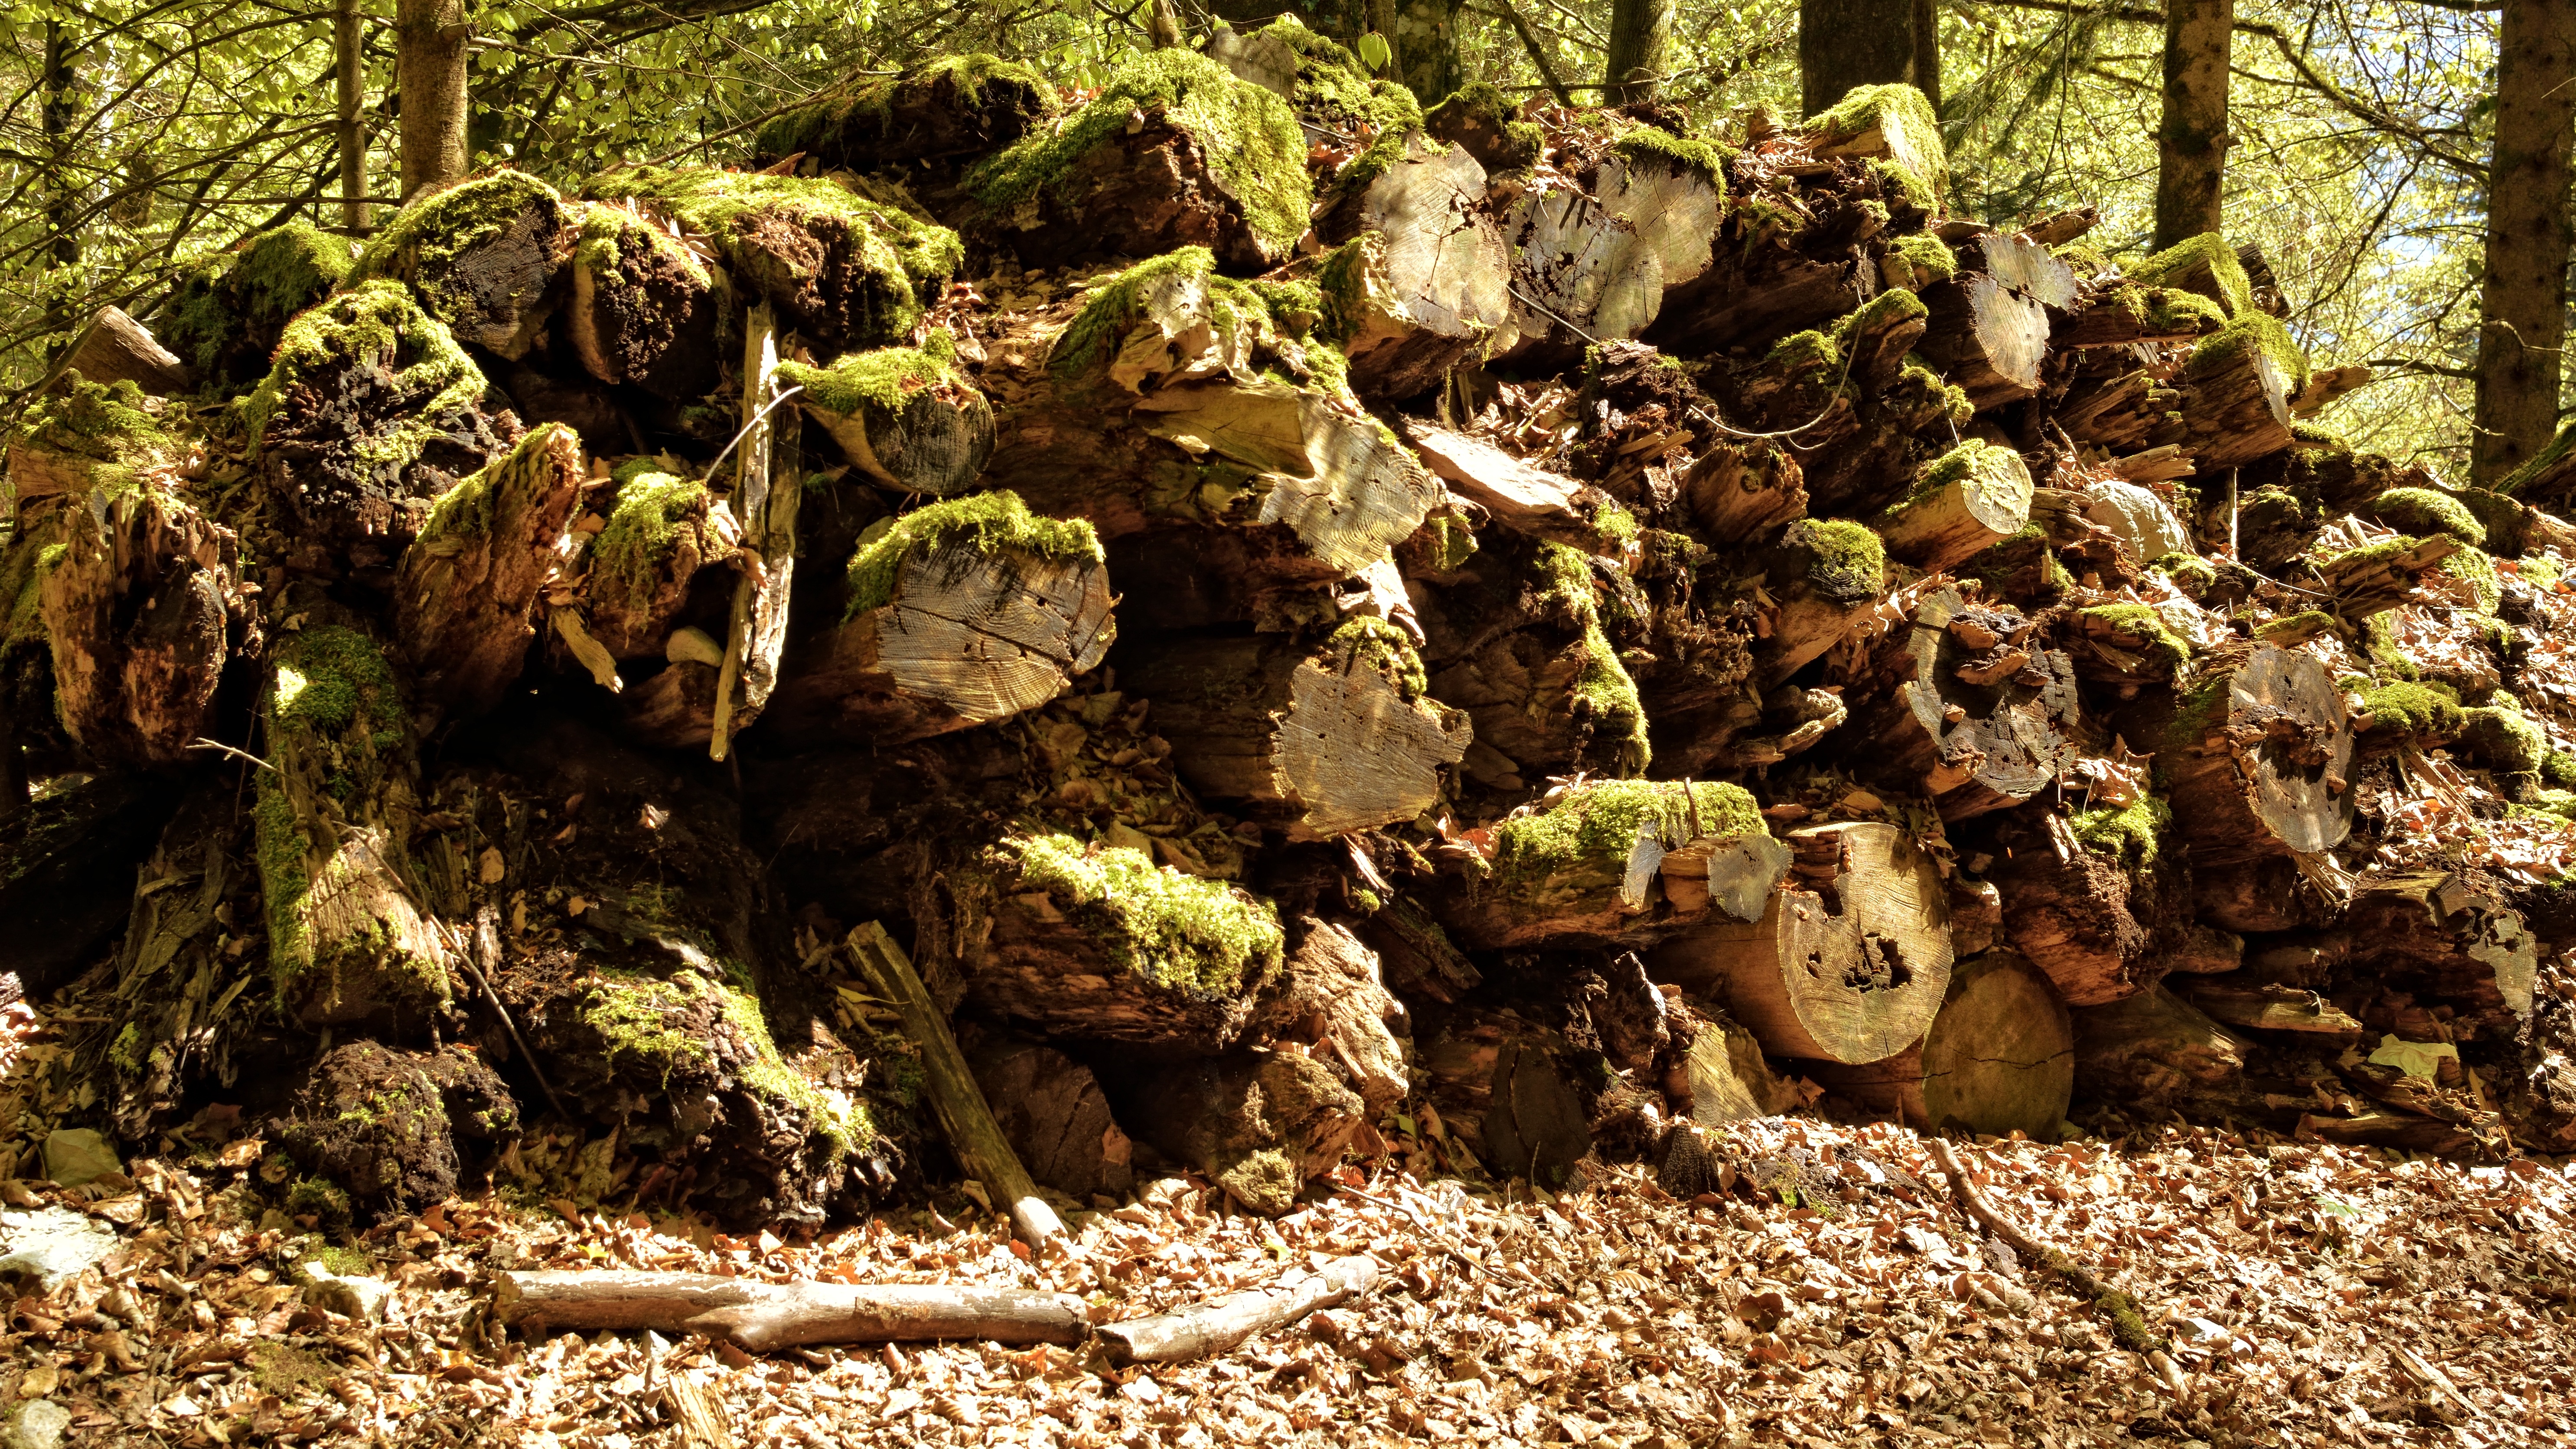
tree, nature, forest, rock, plant, wood, leaf, flower, old, wildlife, jungle, produce, autumn, soil, firewood, stack, flora, storage, like, timber, woodland, habitat, tree trunks, sawed off, break up, holzstapel, morsch, growing stock, timber industry, natural environment, reverse gear